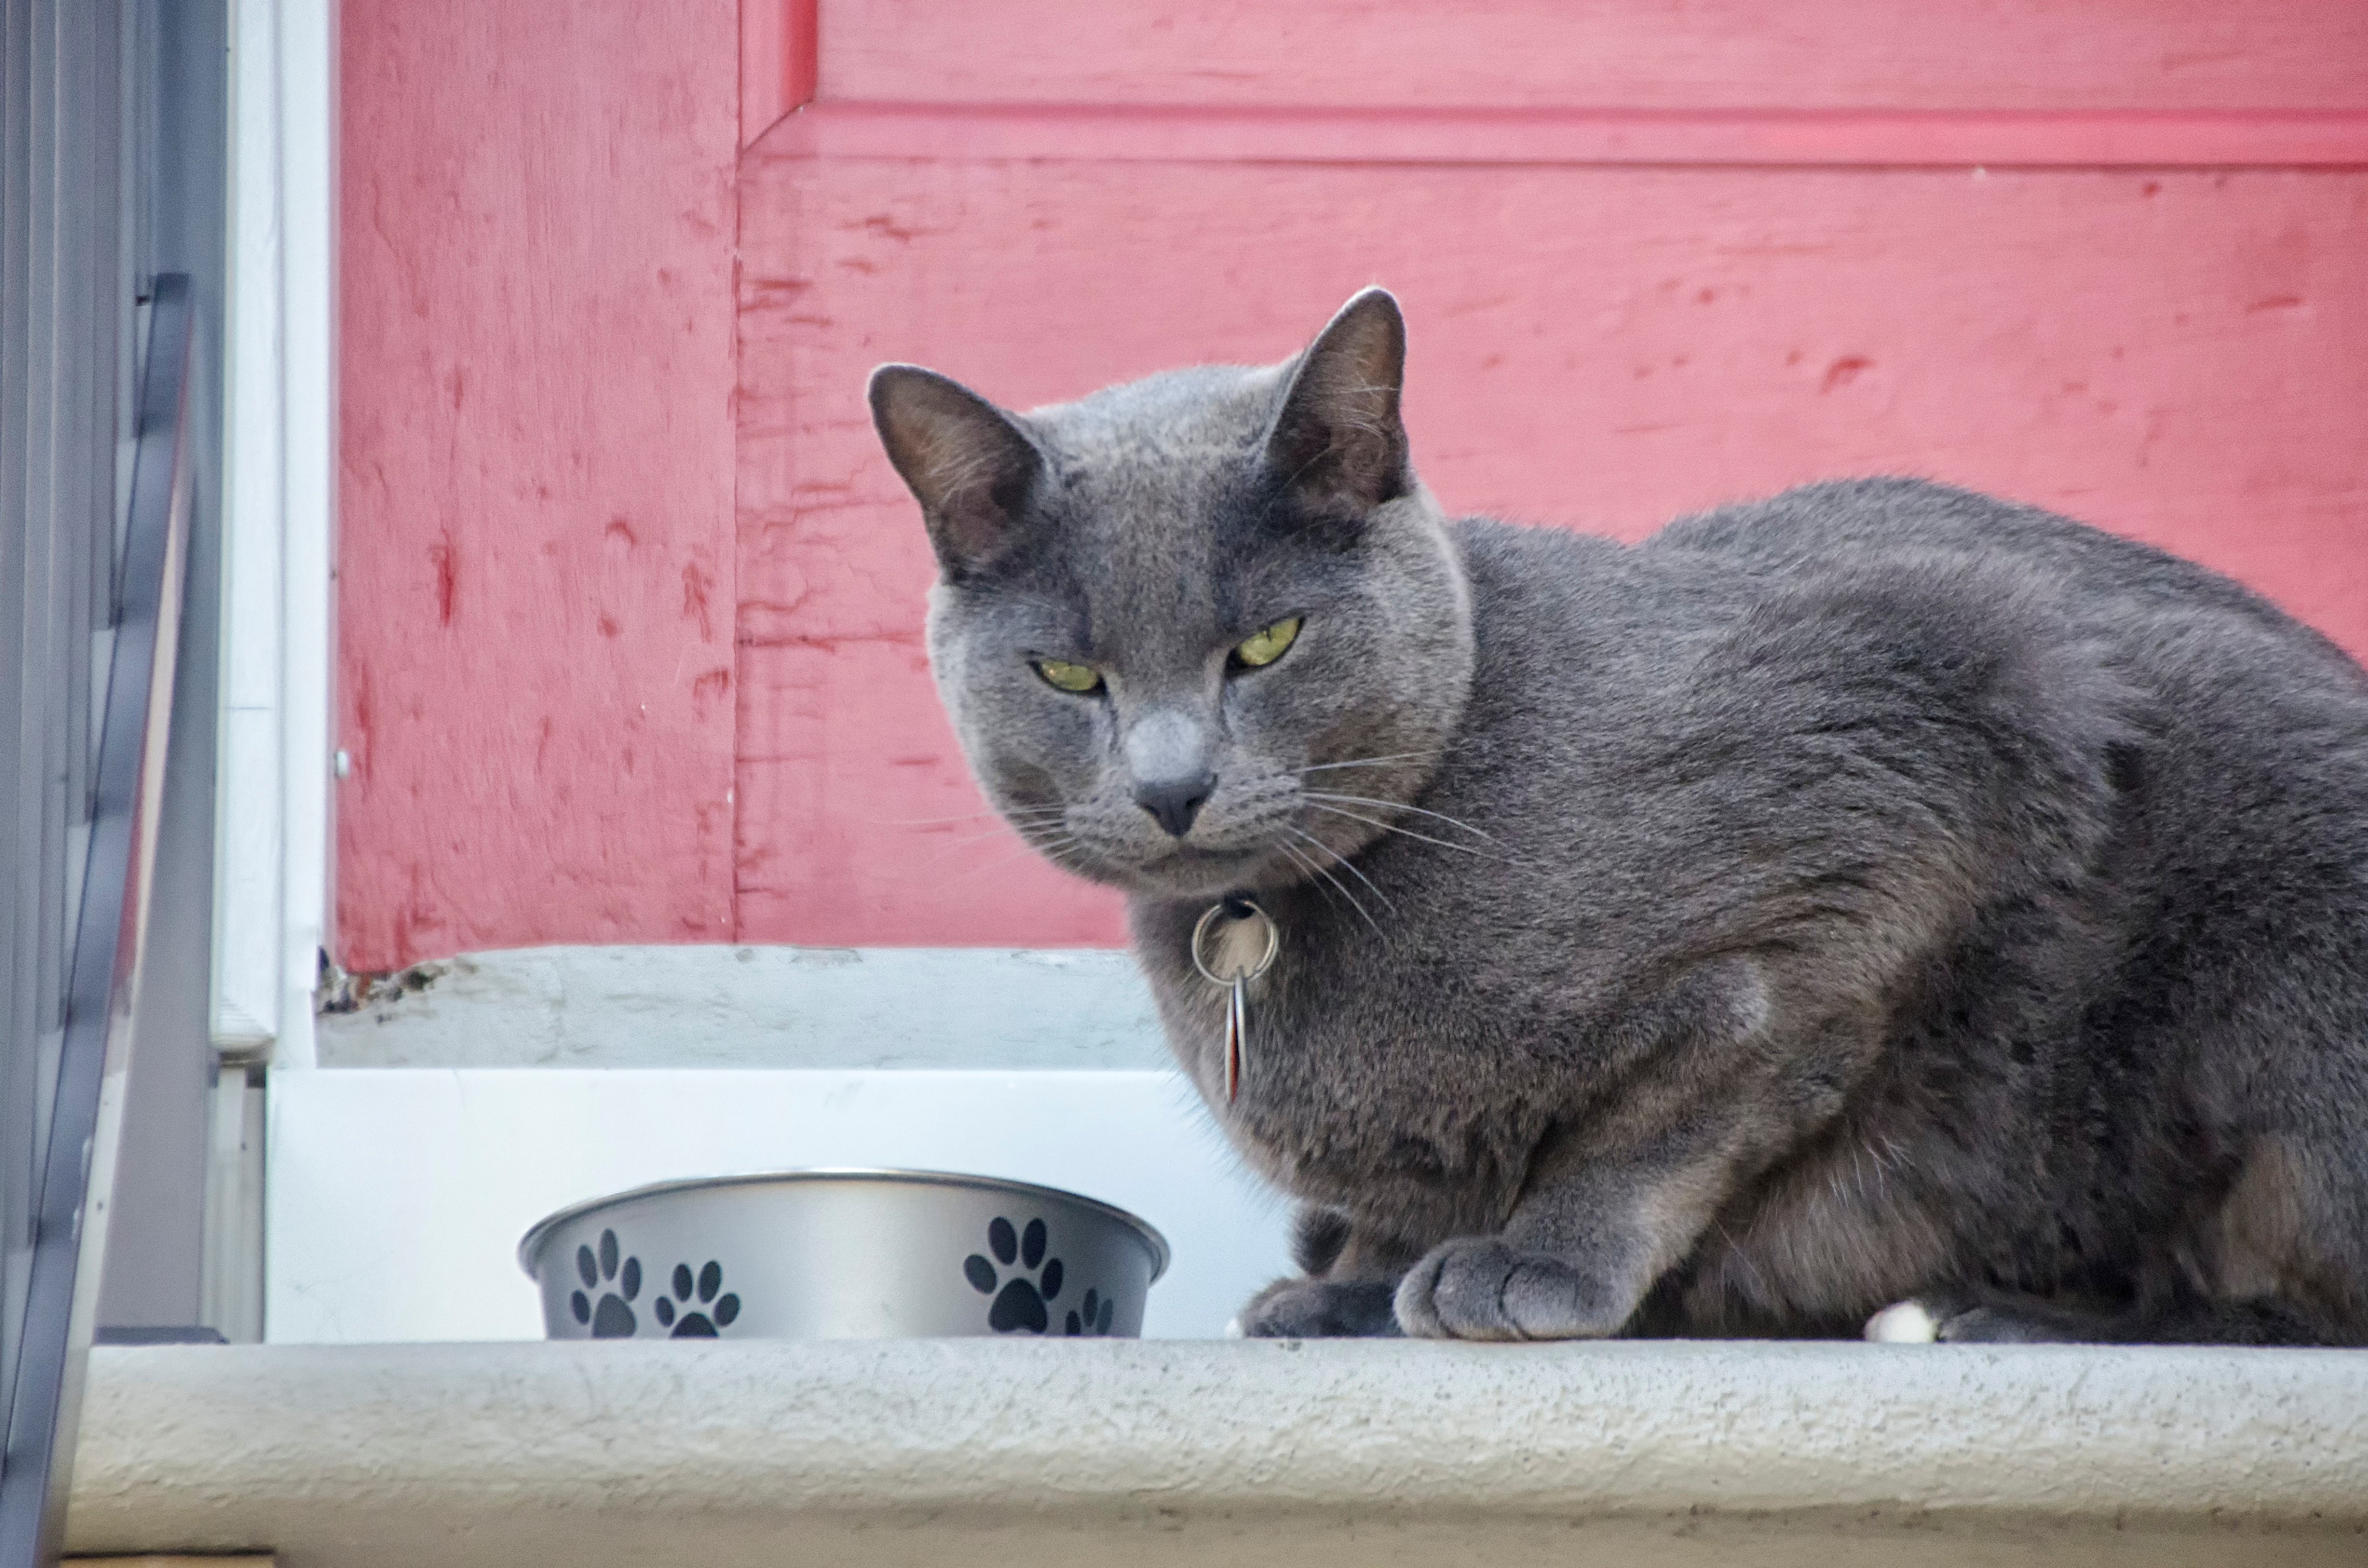
kitten, cat, mammal, fauna, whiskers, canada, vertebrate, chat, quebec, sherbrooke, european shorthair, chartreux, russian blue, korat, small to medium sized cats, cat like mammal, carnivoran, nebelung, domestic short haired cat